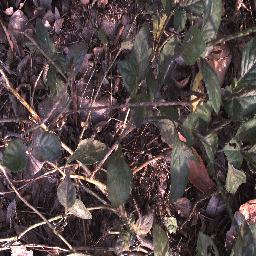
Label: snake_weed